Kevin Emerson

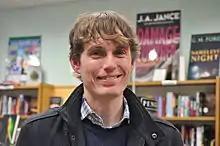
Emerson in 2013

Kevin Emerson is an American author of young adult books and is the lead singer for the band Central Services' The Board of Education.